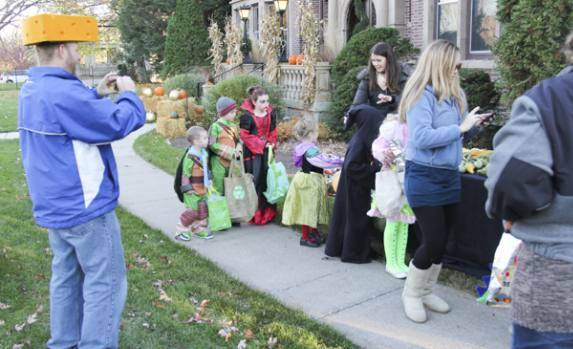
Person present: Yes